Ein Shemer Airfield

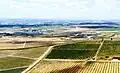
Aerial view of the airfield in 2020 with the Arrow missile sites to the right and the radar above

Ein Shemer Airfield (English: Shemer's Source) is an Israeli Air Force (IAF) base in northern Israel, located approximately 6 km east of Hadera in the Haifa District, named after the nearby kibbutz Ein Shemer. It houses no fighter jets or helicopters but UAVs for testing and a defense missile battery with long-range radar.